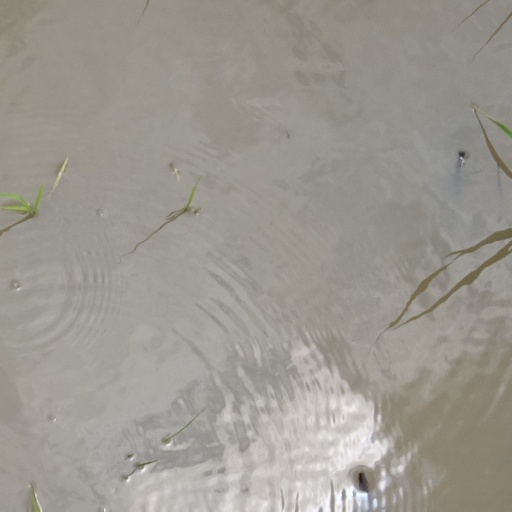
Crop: rice